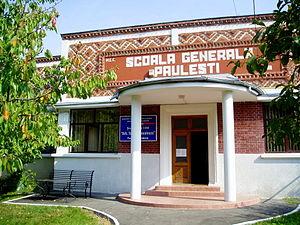
Ecole Primaire 'Arh Toma T. Socolescu' Pauleşti, Judeţul Prahova, Roumanie. Architecte: Toma T. Socolescu. Nous sommes les descendants et uniques ayant-droits de toute l'oeuvre de Toma T. Socolescu (mort en 1960 à Bucarest).
Toma T. Socolescu fut un architecte roumain majeur. Pilier de l'architecture roumaine du début du XXᵉ siècle jusqu'à la Seconde Guerre mondiale, il a consacré toute sa vie à sa région de Prahova et particulièrement à la ville de Ploiești. Il contribuera aussi largement à la vie culturelle de son pays.
Păulești est une commune roumaine du județ de Prahova, dans la région historique de Valachie et dans la région de développement du Sud.